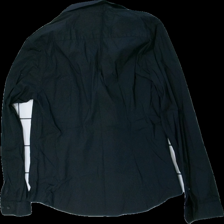
View: back
Type: Shirt
Category: Men
Brand: H&M
Colors: Black
Material: 77% cotton 23% nylone
Cut: Regular
Size: L
Season: All
Damage location: bottom center
Damage 2 location: bottom left
Price range: 50-100
Recommended usage: Reuse
Description: svart skjorta